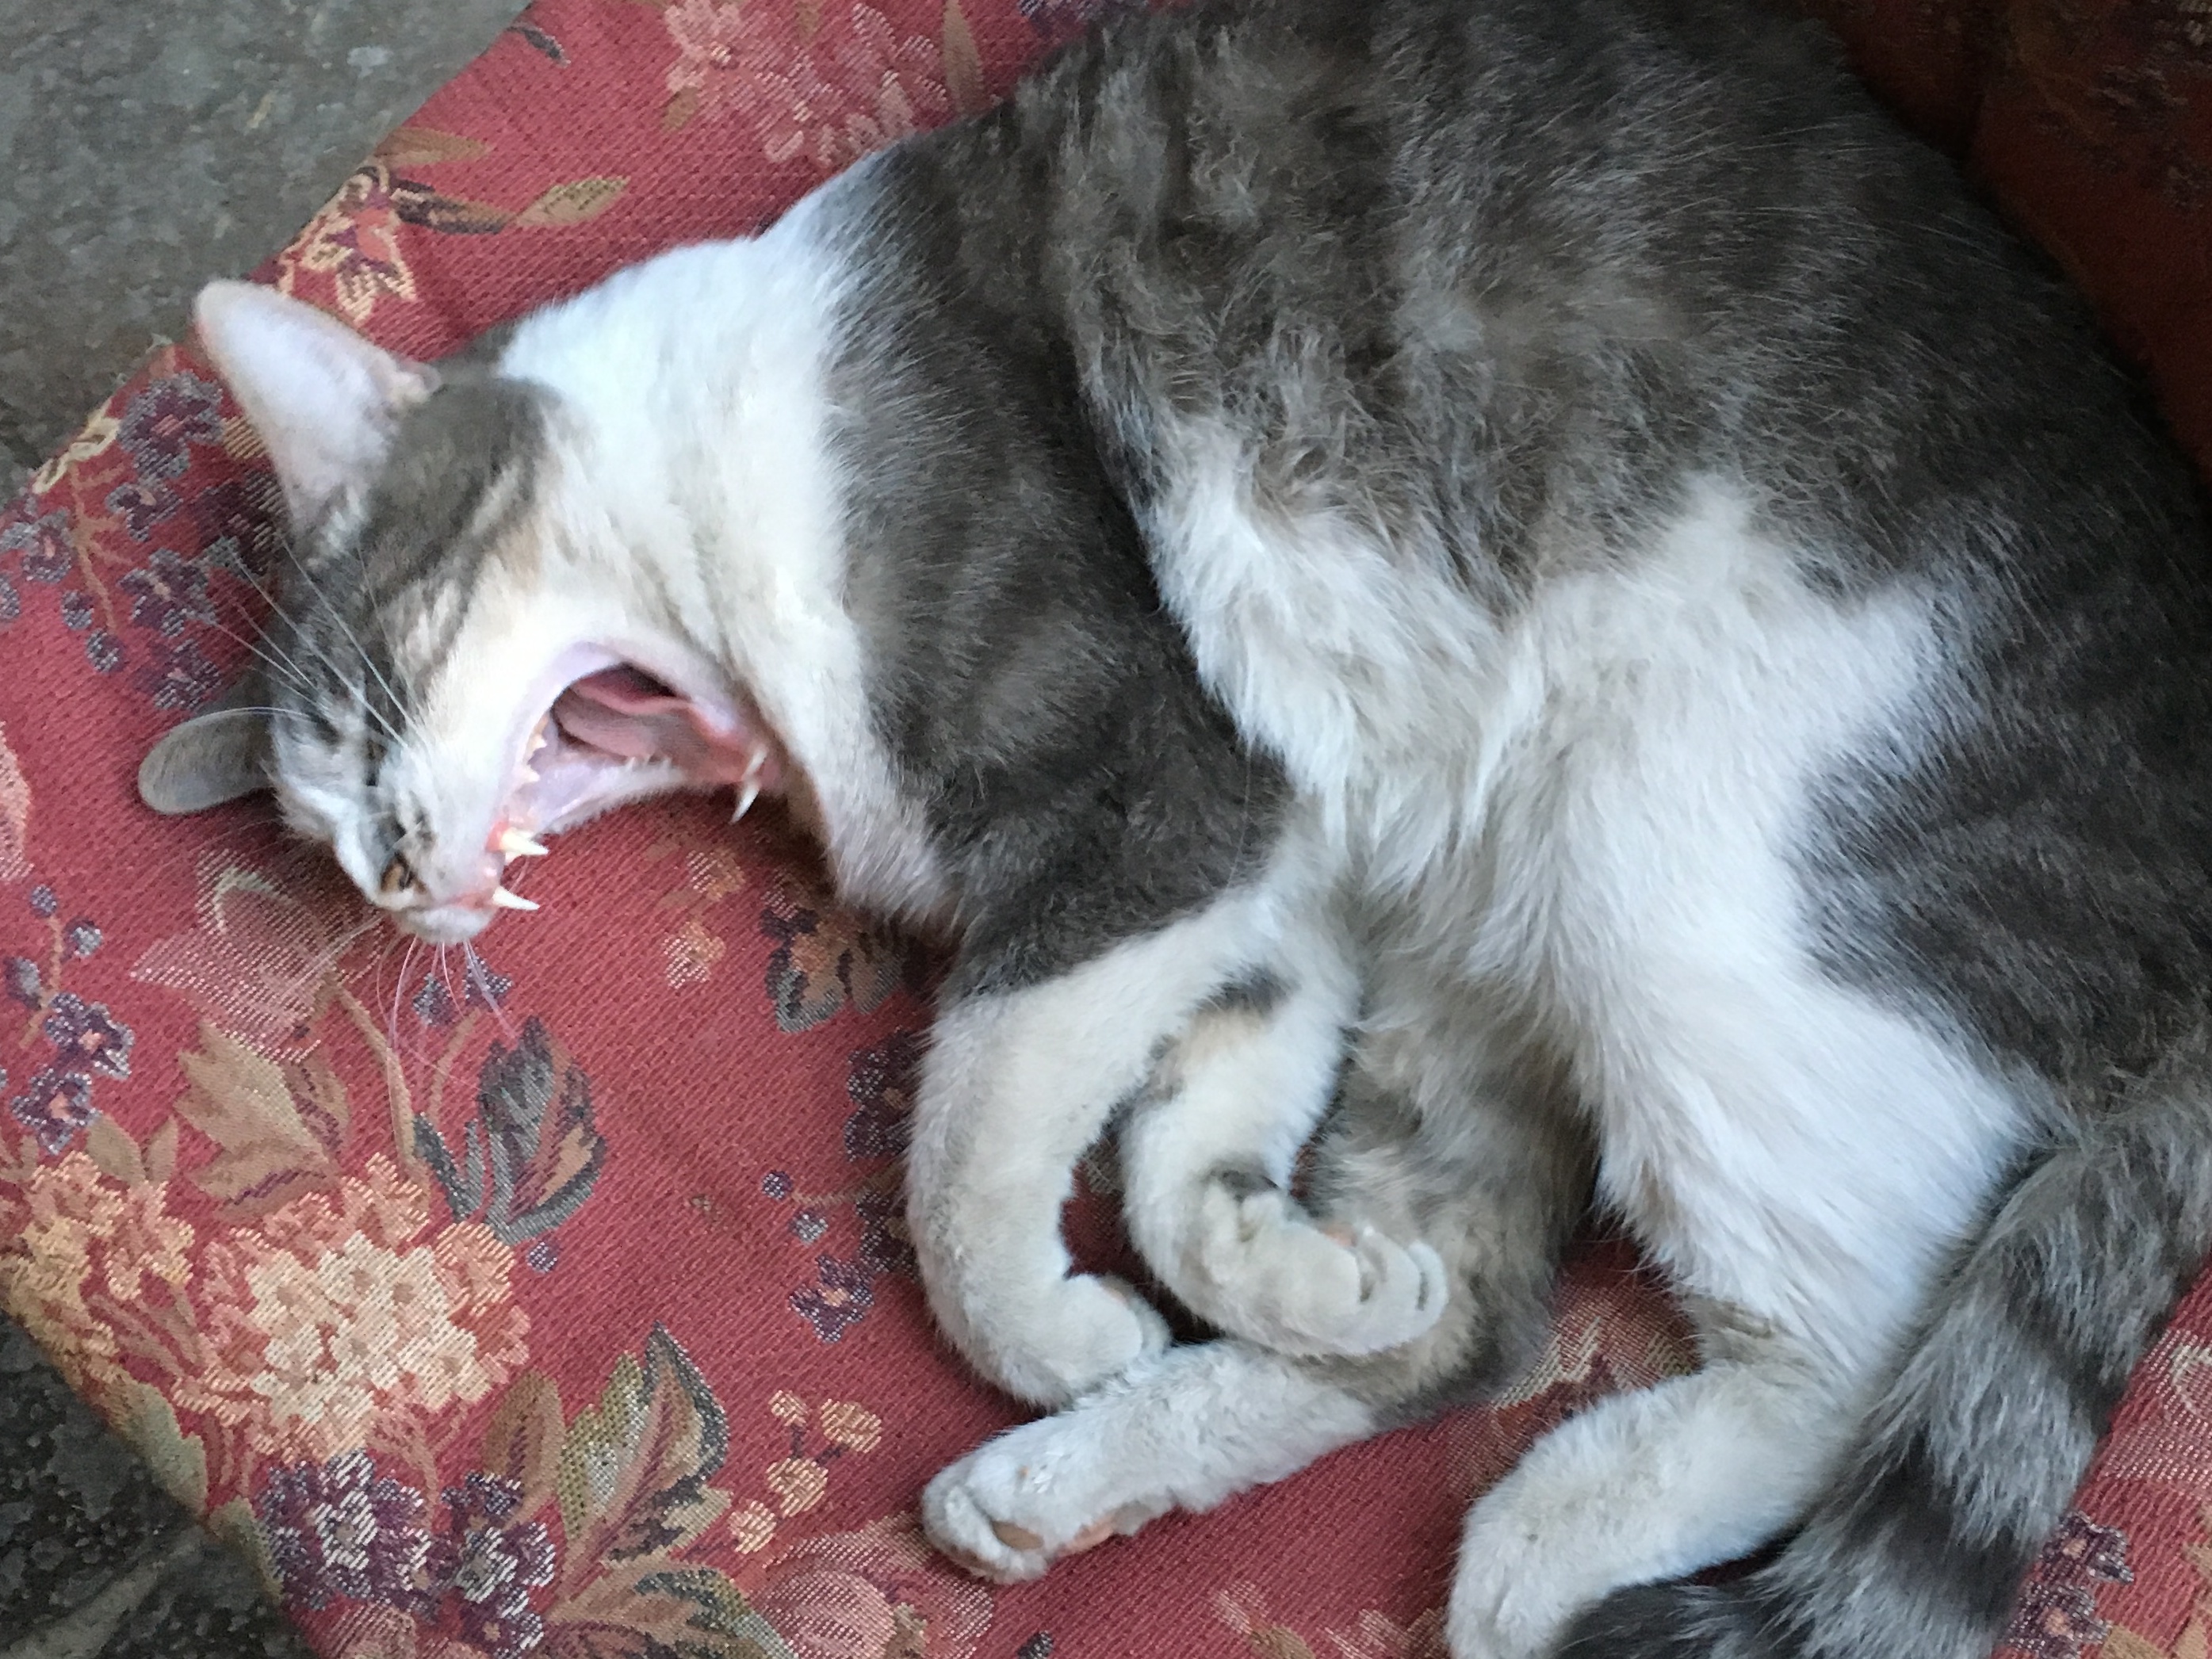
kitten, cat, mammal, whiskers, vertebrate, european shorthair, small to medium sized cats, cat like mammal